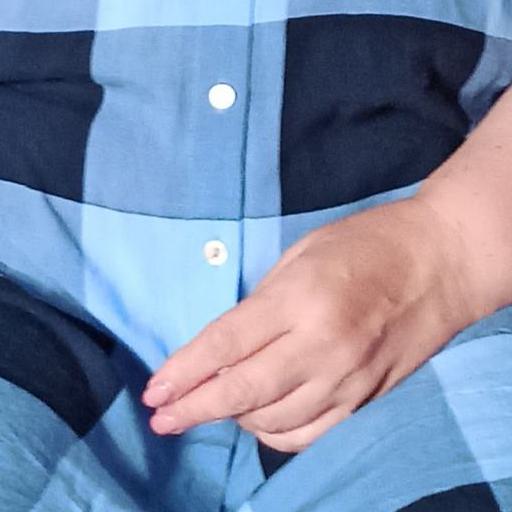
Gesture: no_gesture